Rue Royale, Lyon

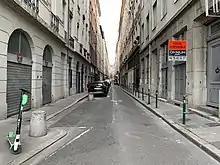

The Rue Royale is a street located in the 1st arrondissement of Lyon and was the main street of the quarter when it was created. It starts between the Place Servetus and the Rue de Provence and ends by joining the Grande Rue des Feuillants. There are many traboules closed which link the street with the Quai Lassagne and the Rue d'Alsace-Lorraine. It is served by line C of the metro (Croix-Paquet station).